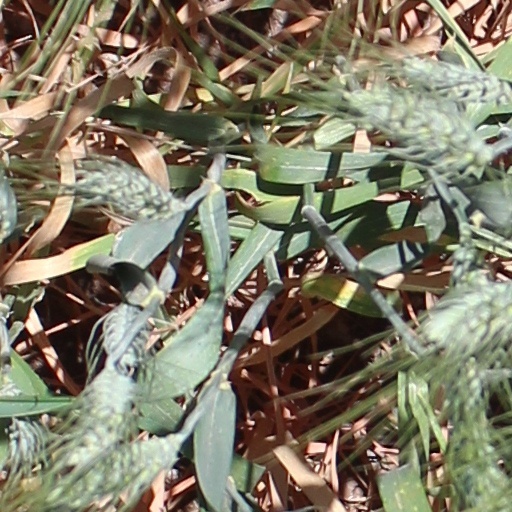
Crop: wheat